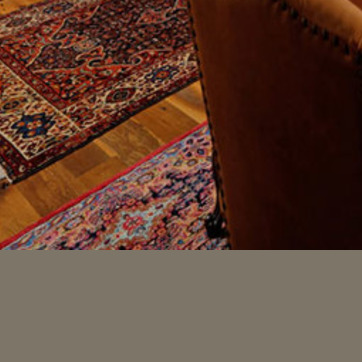
Material: carpet